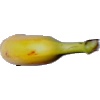
Label: banana_lady_finger